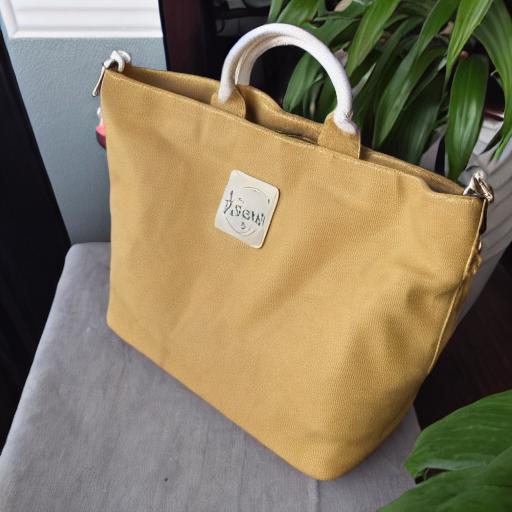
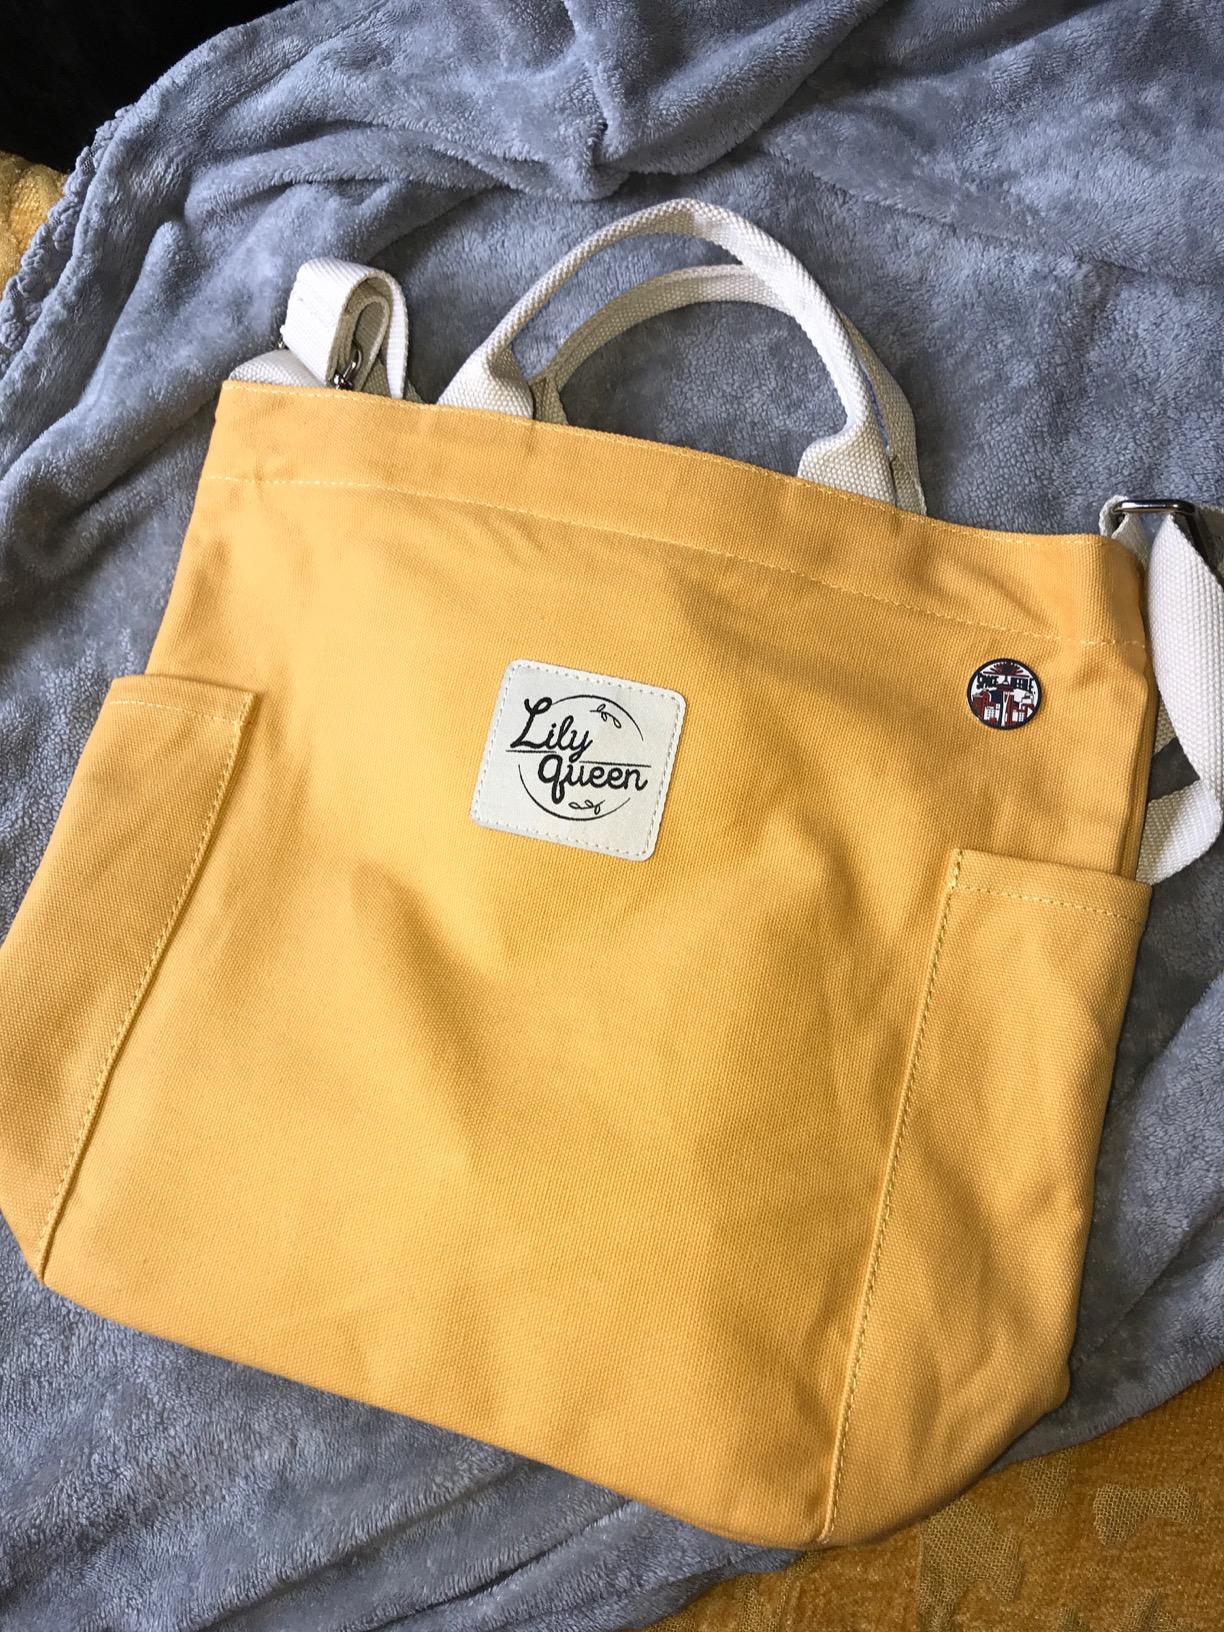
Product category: accessories_handbag
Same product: no